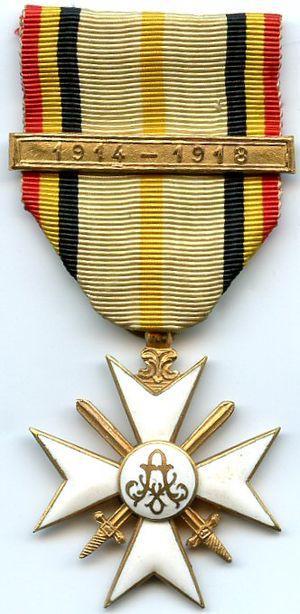
Décoration Civique de 1ère classe 1914-1918
La Décoration civique est une décoration civile belge. Elle fut instituée le 21 juillet 1867 pour récompenser aussi bien les services rendus au pays après une longue et méritante carrière dans l'administration que ce soit au niveau local, provincial ou national que les actes exceptionnels de courage, de bravoure, de dévotion et d'humanité. La décoration existe en une version différente pour les pompiers.